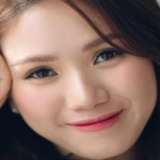
ca sĩ Thùy Chi